Dragon Head (Arizona)

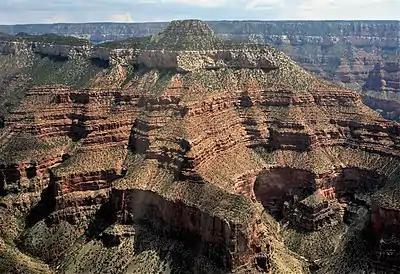
West aspect (The horizontal ridgeline, (platform of Coconino Sandstone), can be seen extending northwards.)

The location of Dragon Head (miles north of the Colorado River, and closer to the North Rim), leaves it in a forested region. The parts of the Dragon Head landform that are not moderately vegetated – are the cliffs, and even some cliffs have partial vegetation (especially the eroded/fractured Kaibab Limestone prominence).